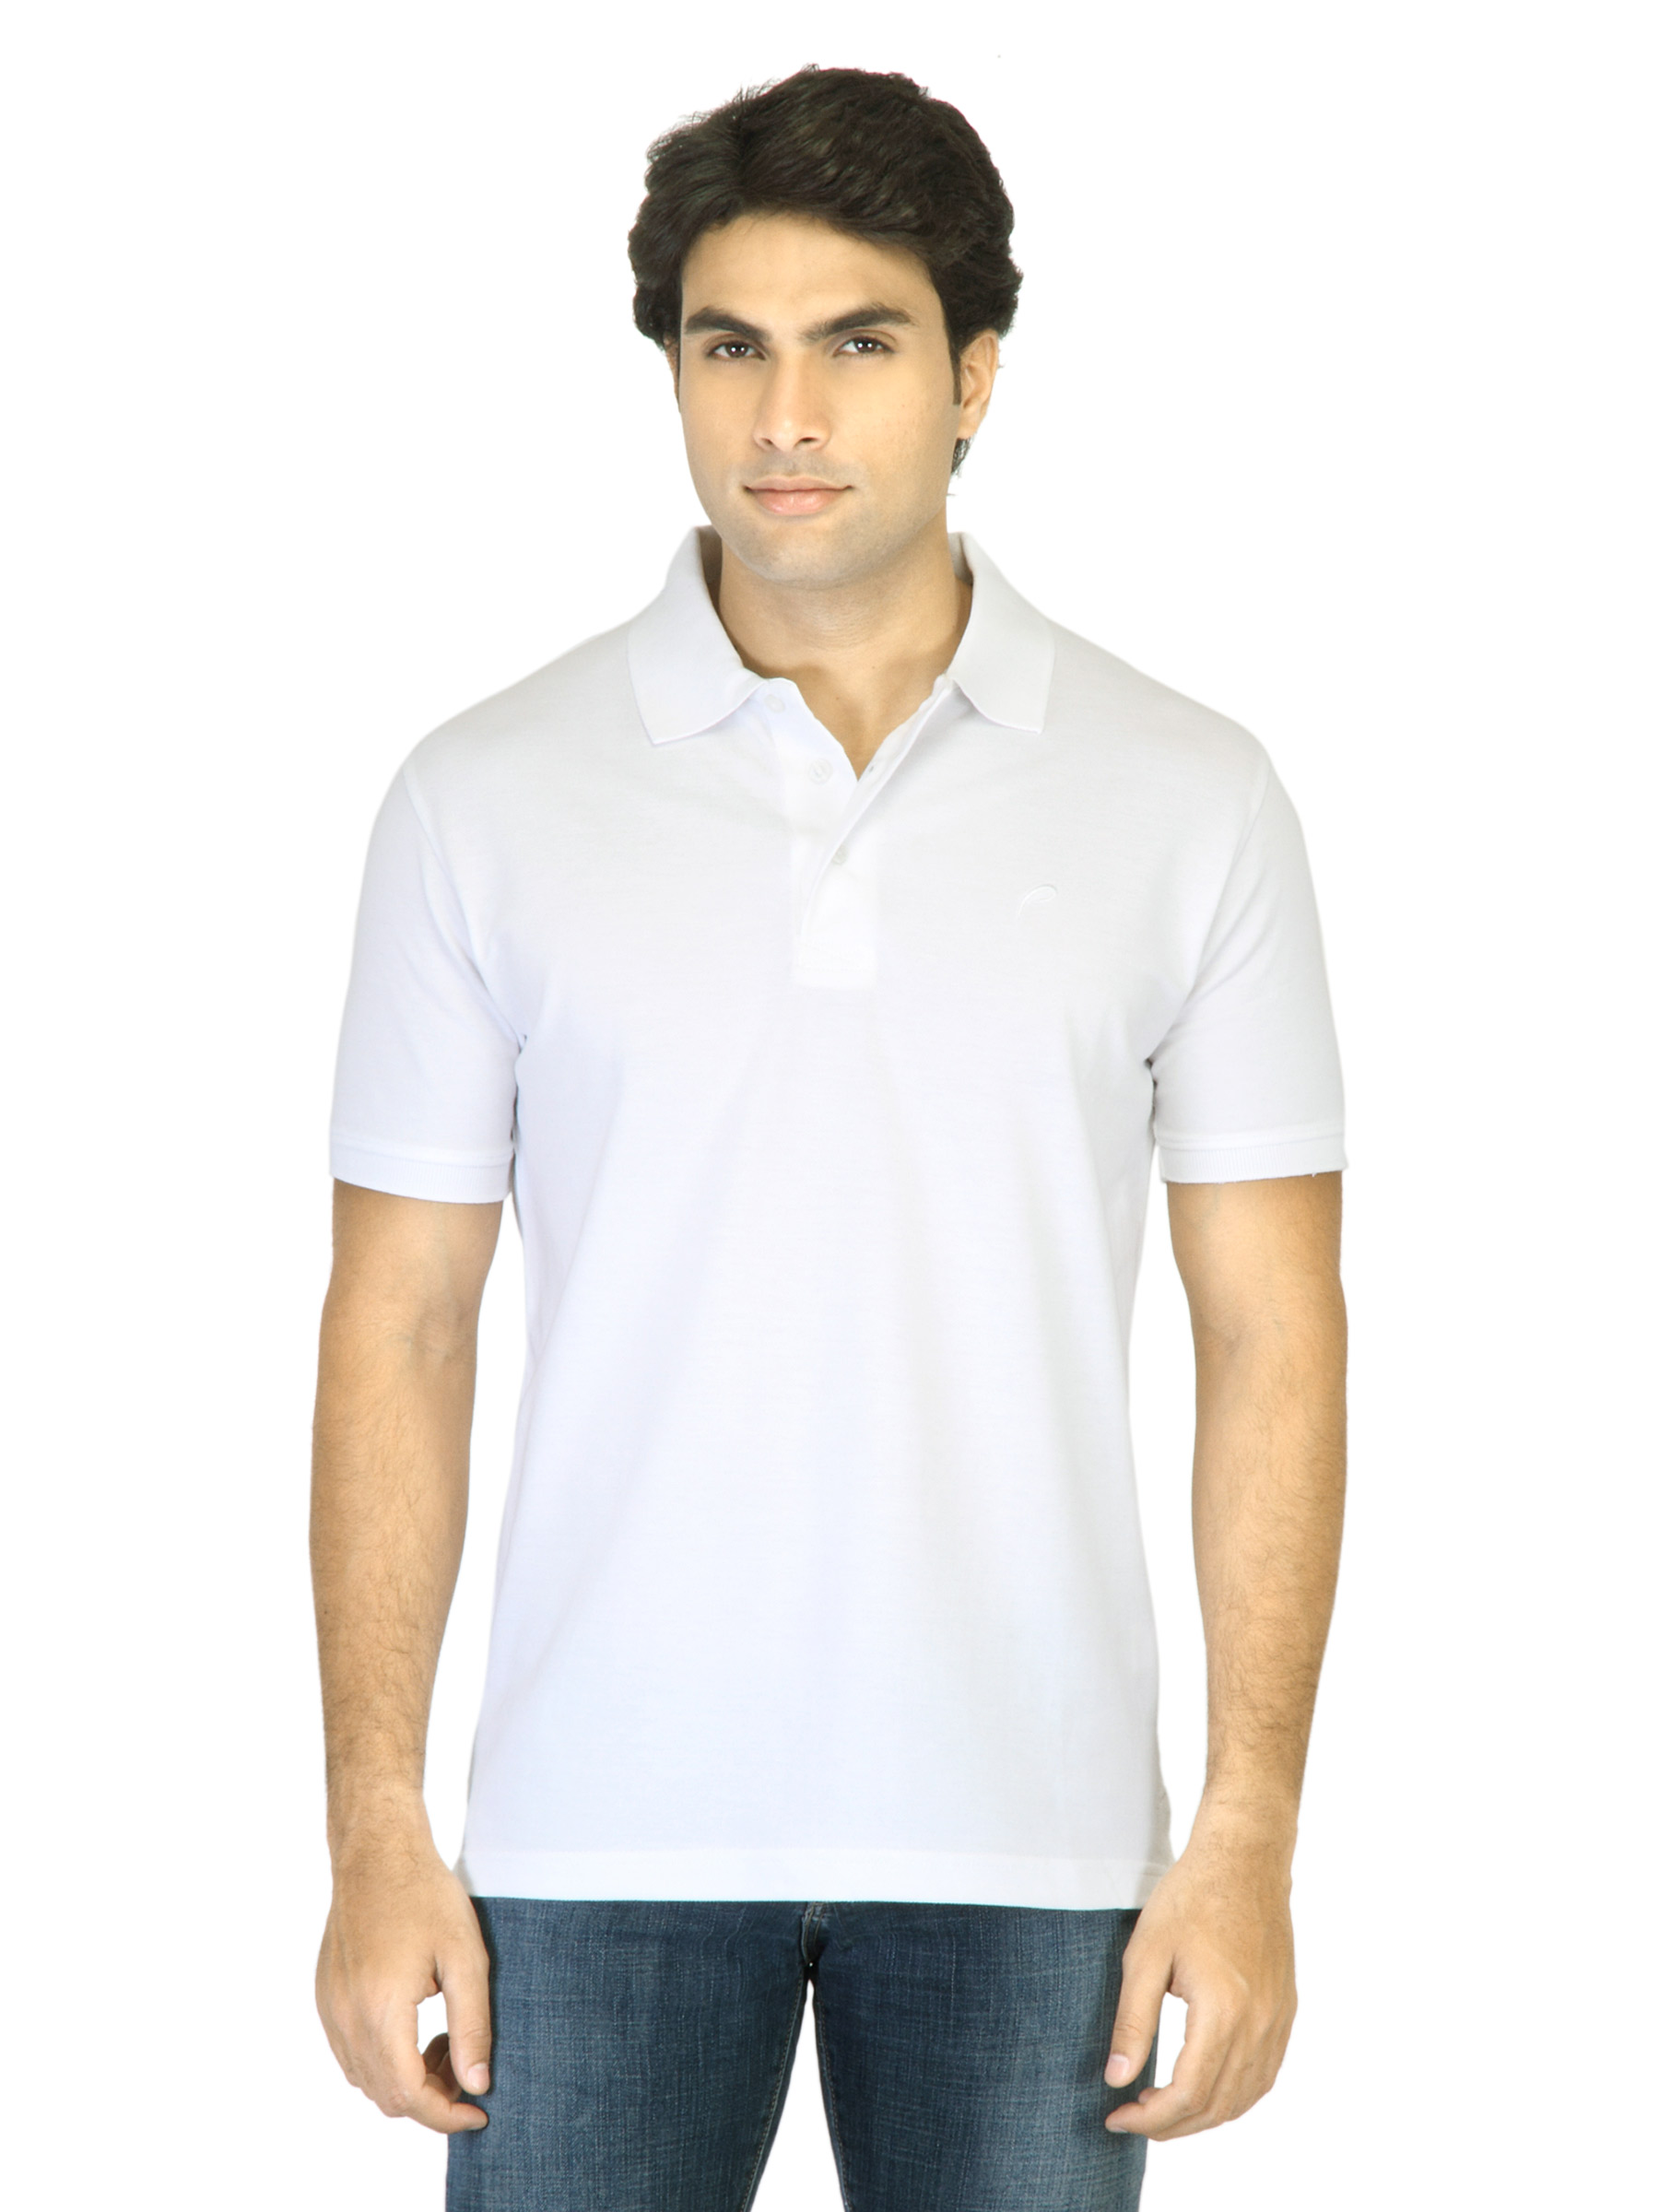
Proline Men White Polo T-shirt
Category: Apparel / Topwear / Tshirts
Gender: Men
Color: White
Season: Summer 2012
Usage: Casual